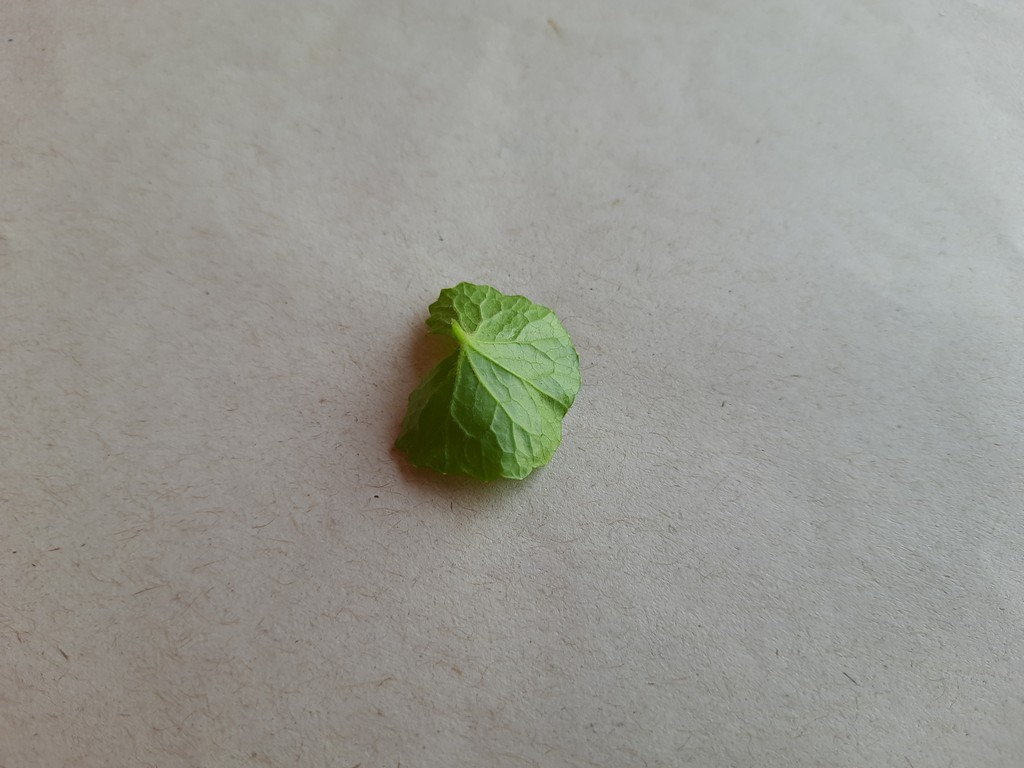
Label: Healthy